Quinone

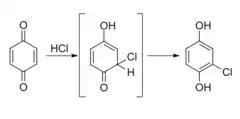
1,4-addition reaction of quinone with hydrogen chloride to produce chlorohydroquinone

Quinones can undergo Diels–Alder reactions. The quinone acts as the dienophile and reacts with a diene at a carbon-carbon double bond.